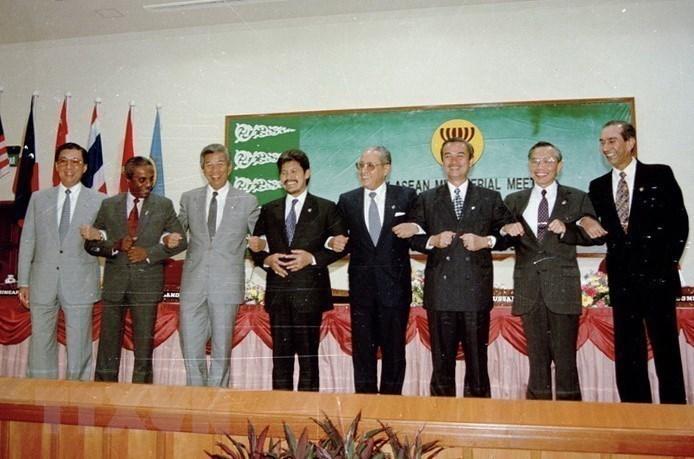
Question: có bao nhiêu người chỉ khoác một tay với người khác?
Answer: có hai người chỉ khoác một tay